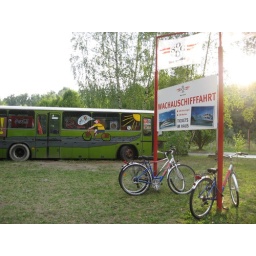
Green bus is the bike rental office. It's parked near the boat dock.